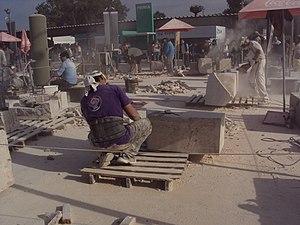
La province du Chaco est une subdivision de l'Argentine située au nord du pays. Elle est bordée à l'ouest par les provinces de Salta et de Santiago del Estero, au sud par celle de Santa Fe, au sud-est par celle de Corrientes et par le Paraguay et à l'est et au nord par la province de Formosa.